The Favor (1994 film)

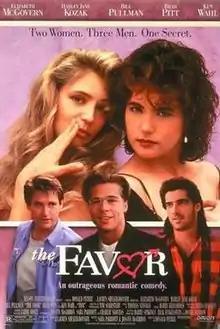
Theatrical release poster

The Favor is a 1994 American romantic comedy film directed by Donald Petrie, and written by Sara Parriott and Josann McGibbon. It stars Harley Jane Kozak, Elizabeth McGovern, Bill Pullman, Brad Pitt and Ken Wahl. The original music score was composed by Thomas Newman.